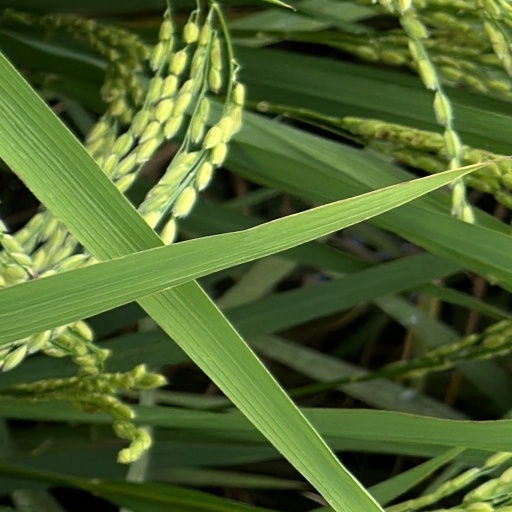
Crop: rice